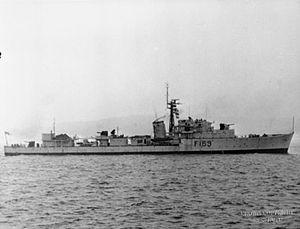
Le HMS Paladin est un destroyer de classe P en service dans la Royal Navy pendant la Seconde Guerre mondiale.
La classe O et P est une série de 16 destroyers construite pour la Royal Navy pendant la Seconde Guerre mondiale.